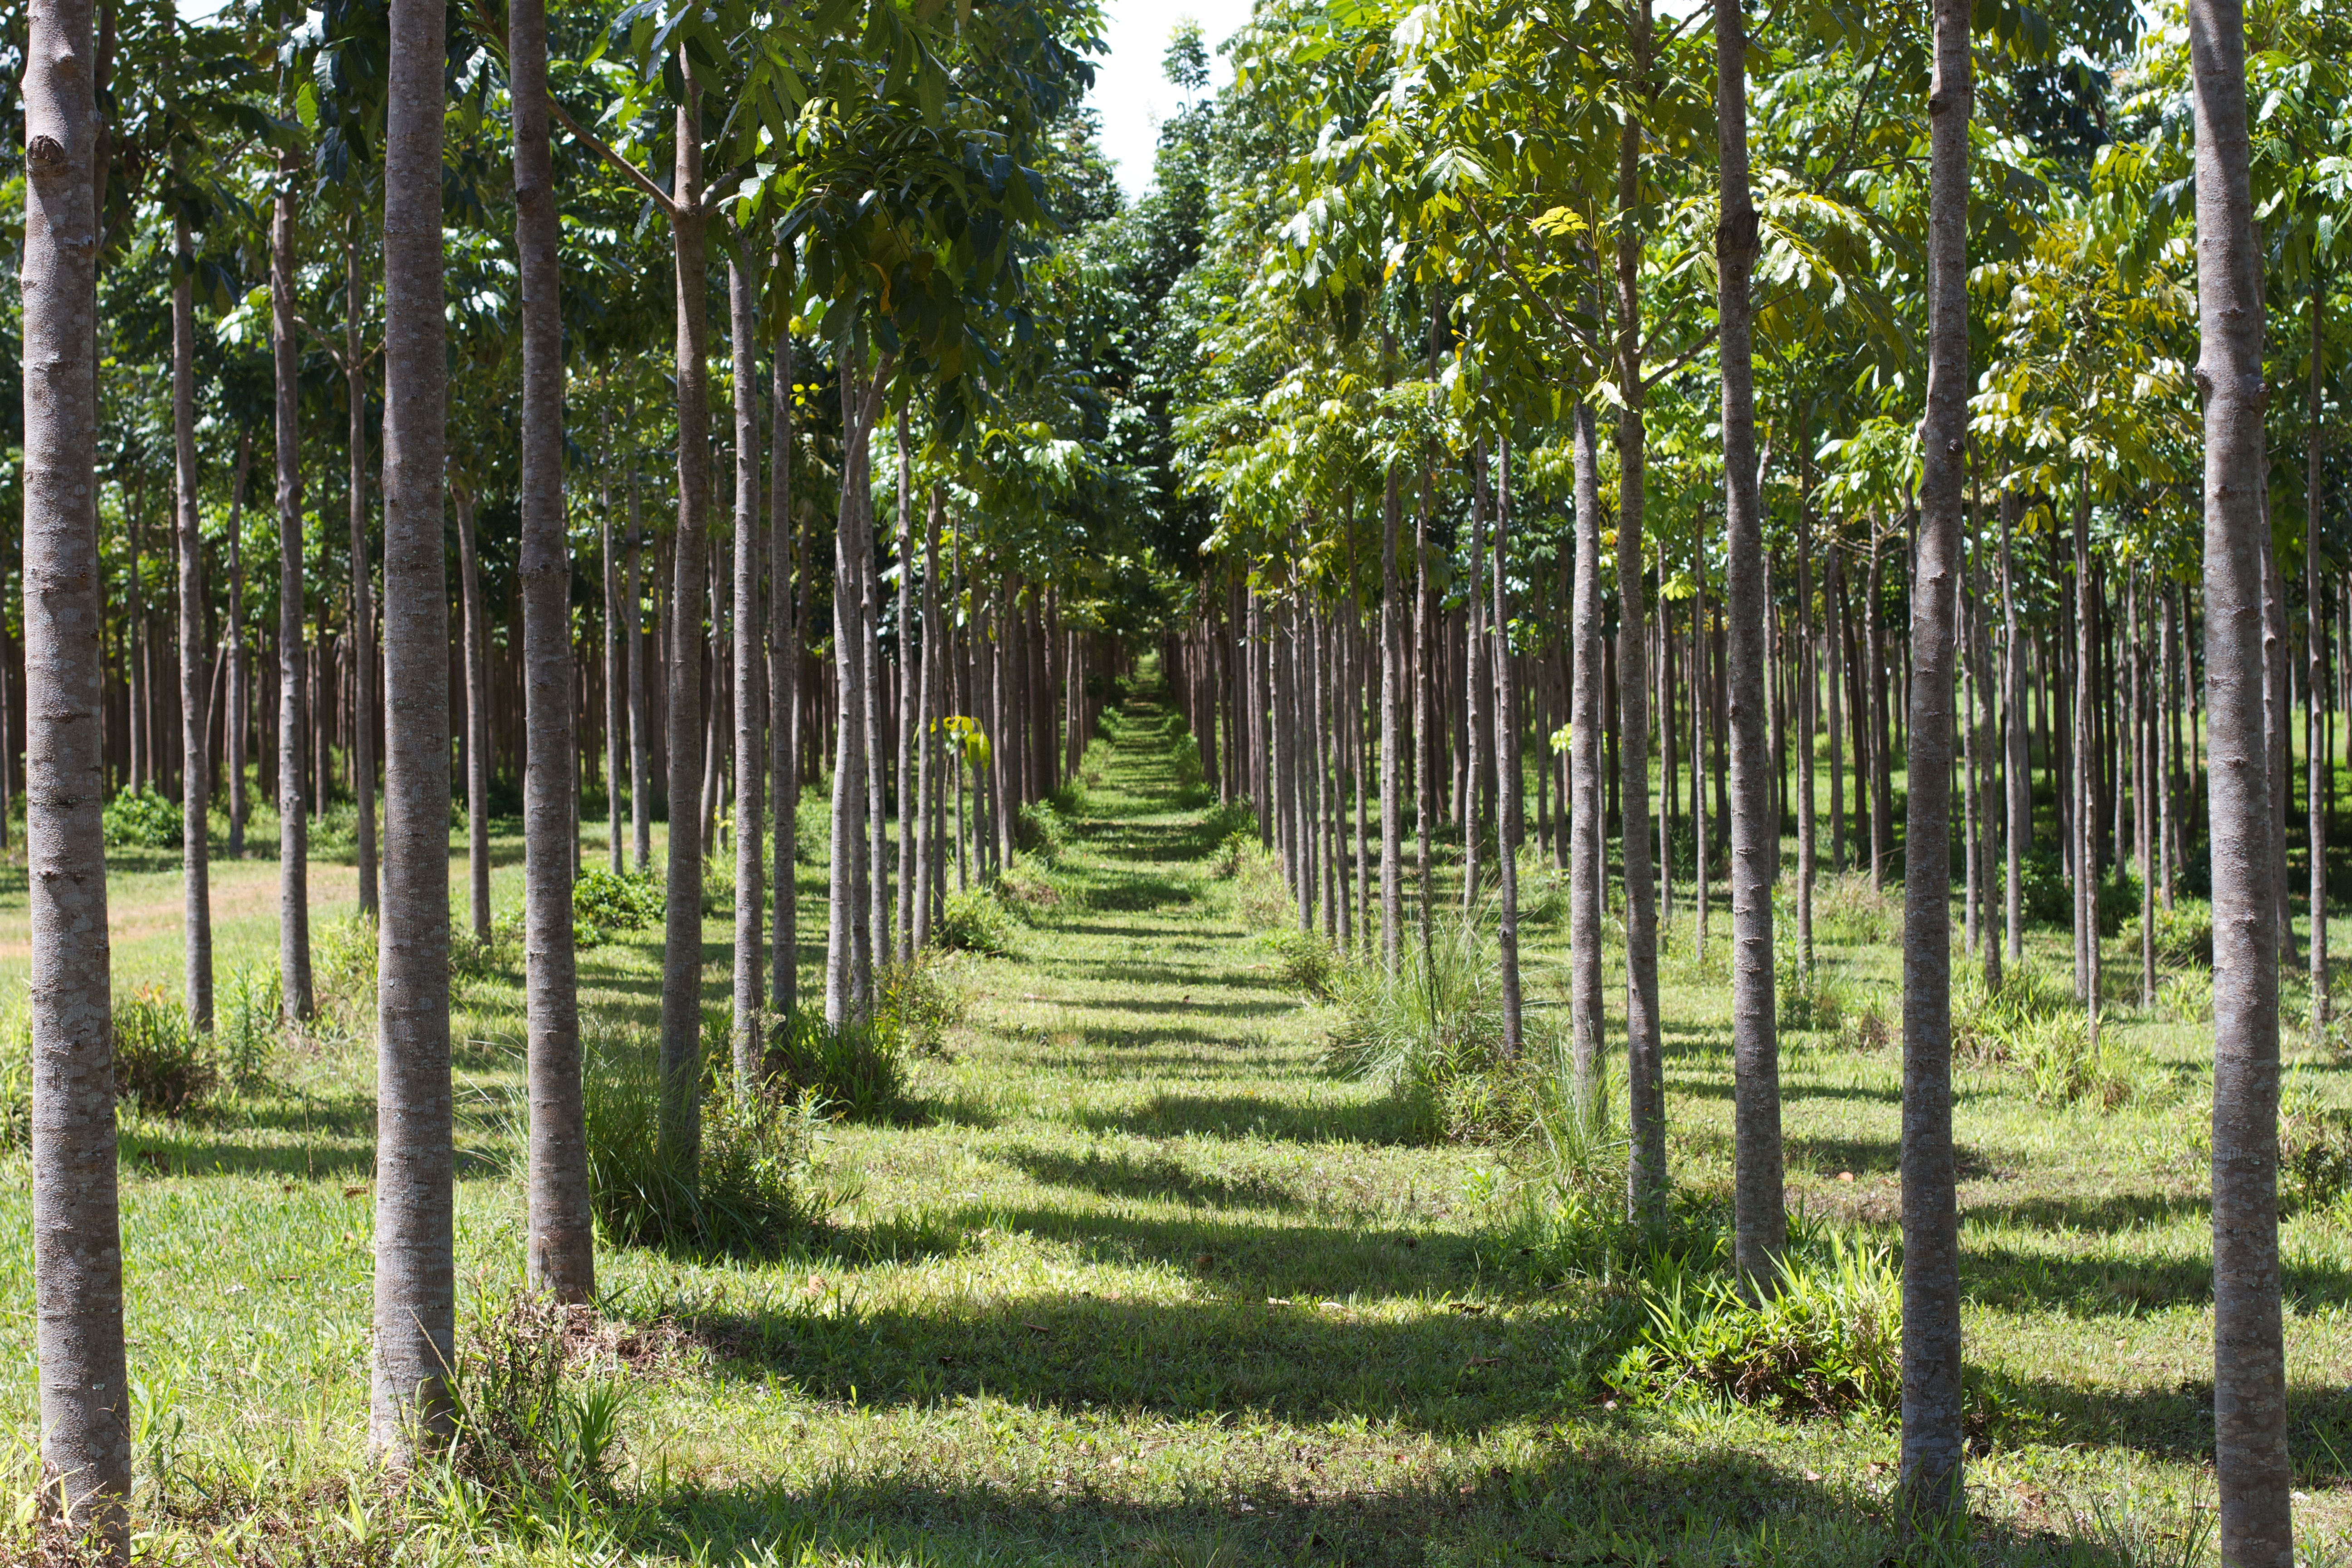
tree, forest, plant, flower, botany, deciduous, plantation, grove, woodland, habitat, ecosystem, flowering plant, biome, natural environment, woody plant, temperate broadleaf and mixed forest, temperate coniferous forest, land plant